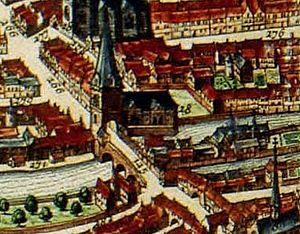
Fausse porte de Saint-Nicolas
Les portes de ville de Liège sont les portes aménagées dans l'enceinte de Notger au XIᵉ siècle et la seconde enceinte de Liège du XIIIᵉ siècle. Elles ont toutes été démolies et, au XIXᵉ siècle, seule subsiste la porte des Bégards.